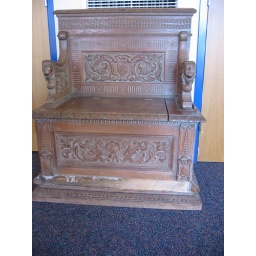
carved wooden chair in Westchester church